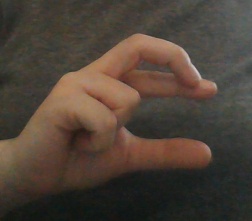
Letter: thal